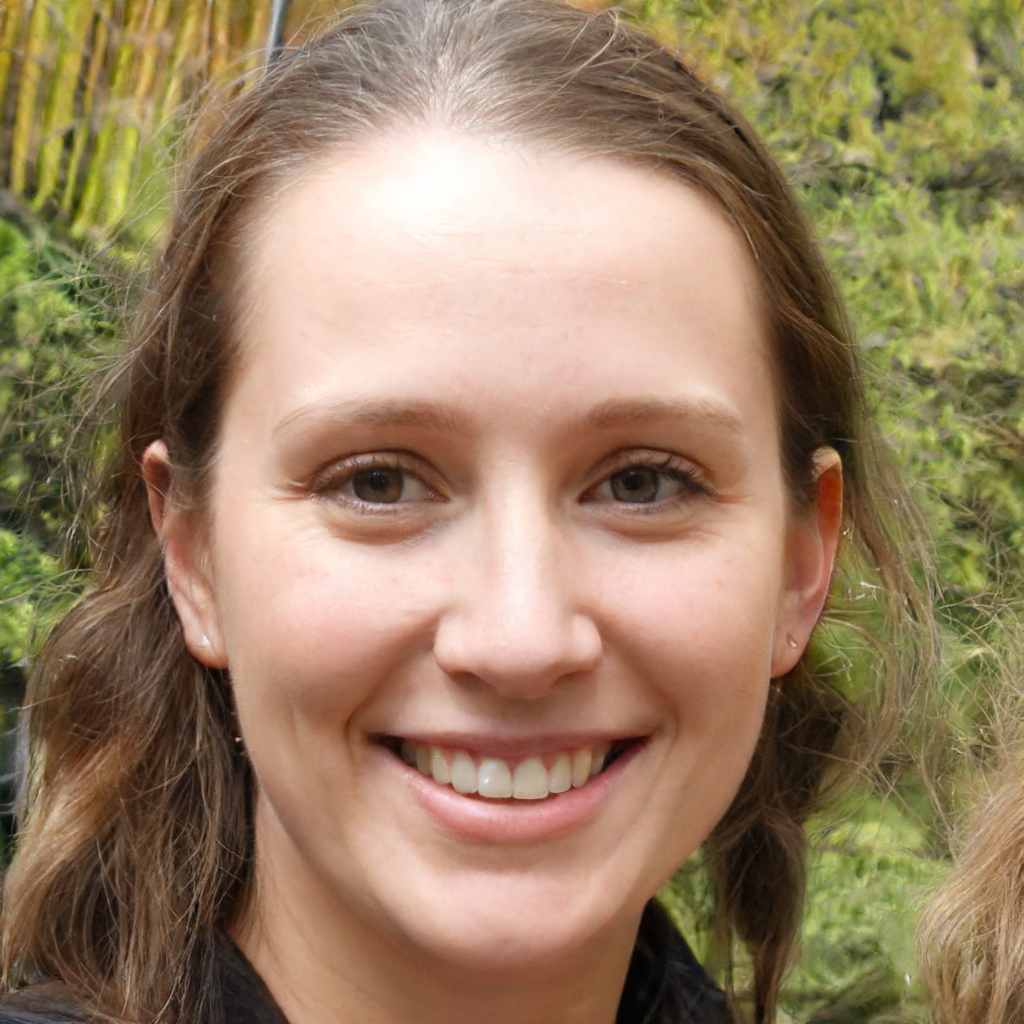
Gender: Female